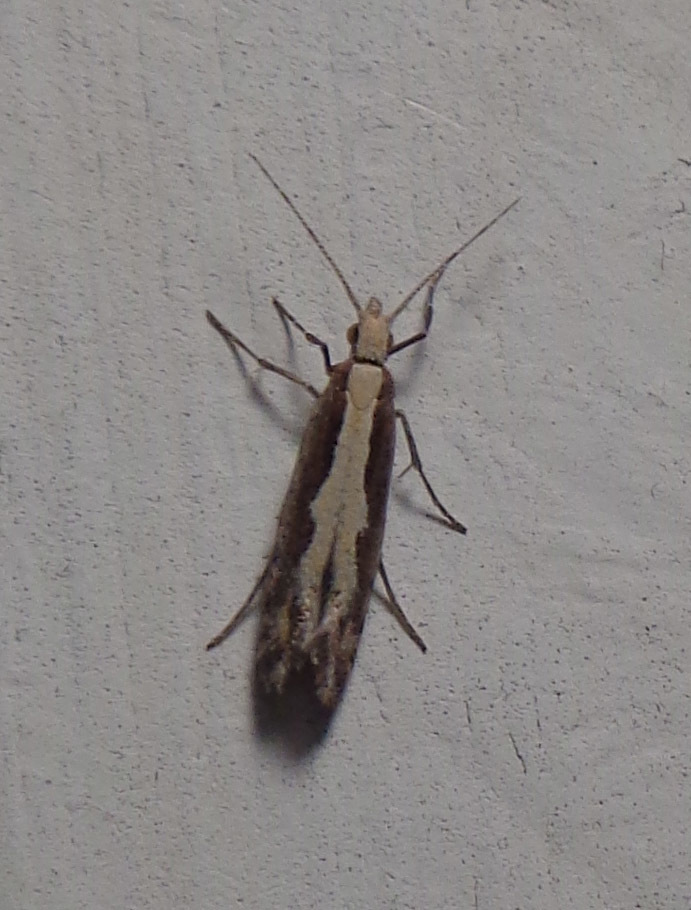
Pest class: diamondback_moth